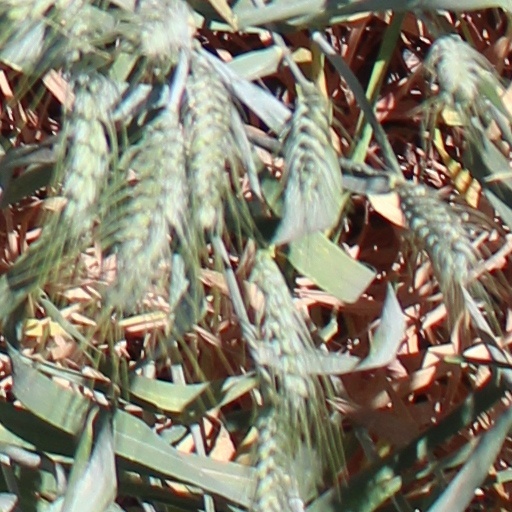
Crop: wheat